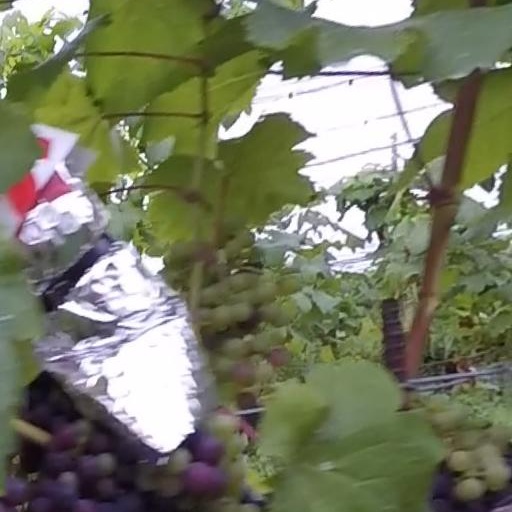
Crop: grape